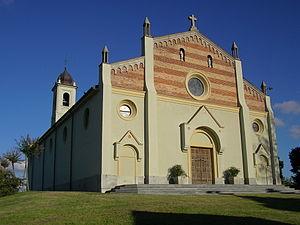
Coniolo est une commune italienne de la province d'Alexandrie dans le Piémont en Italie.